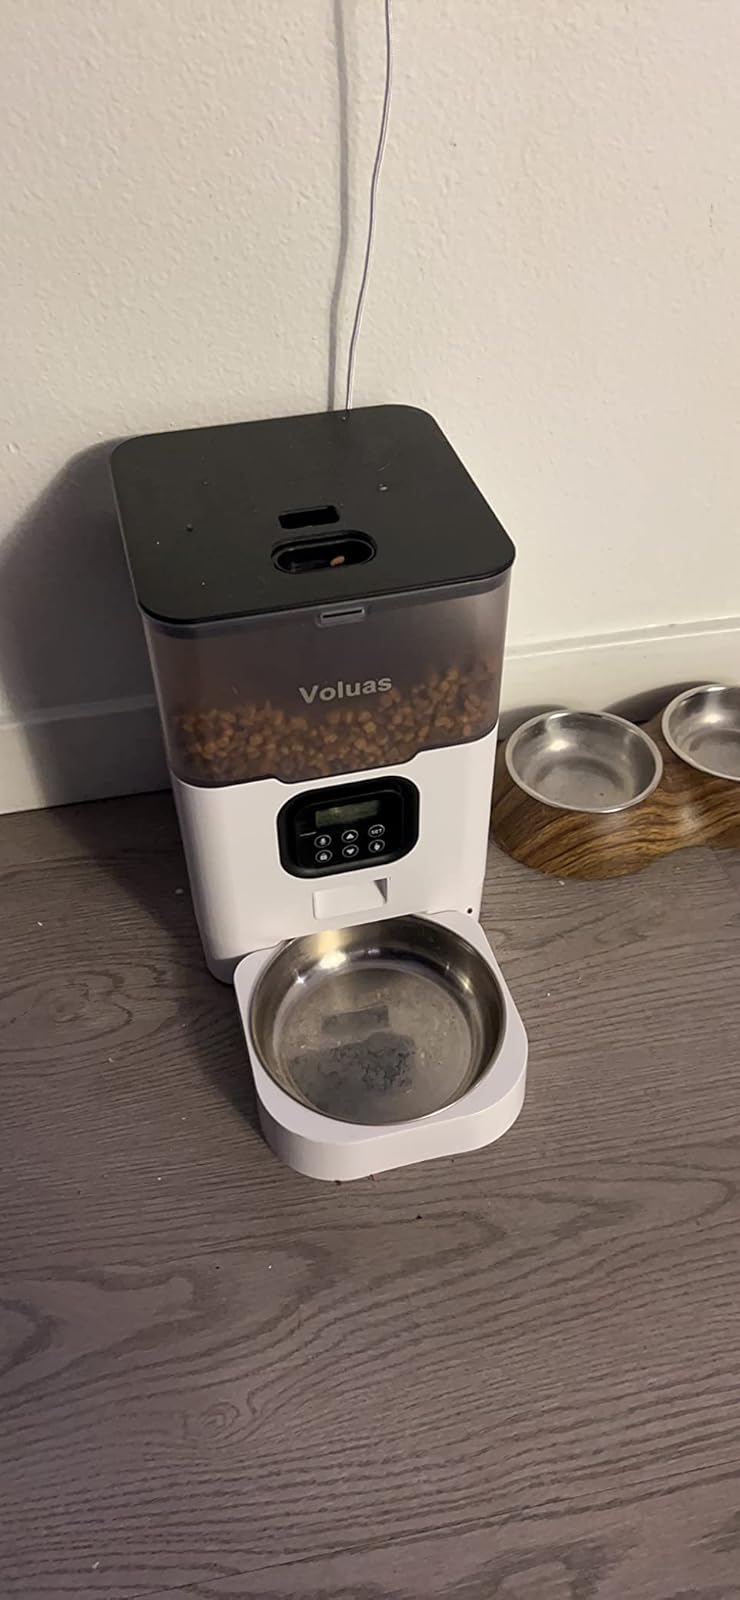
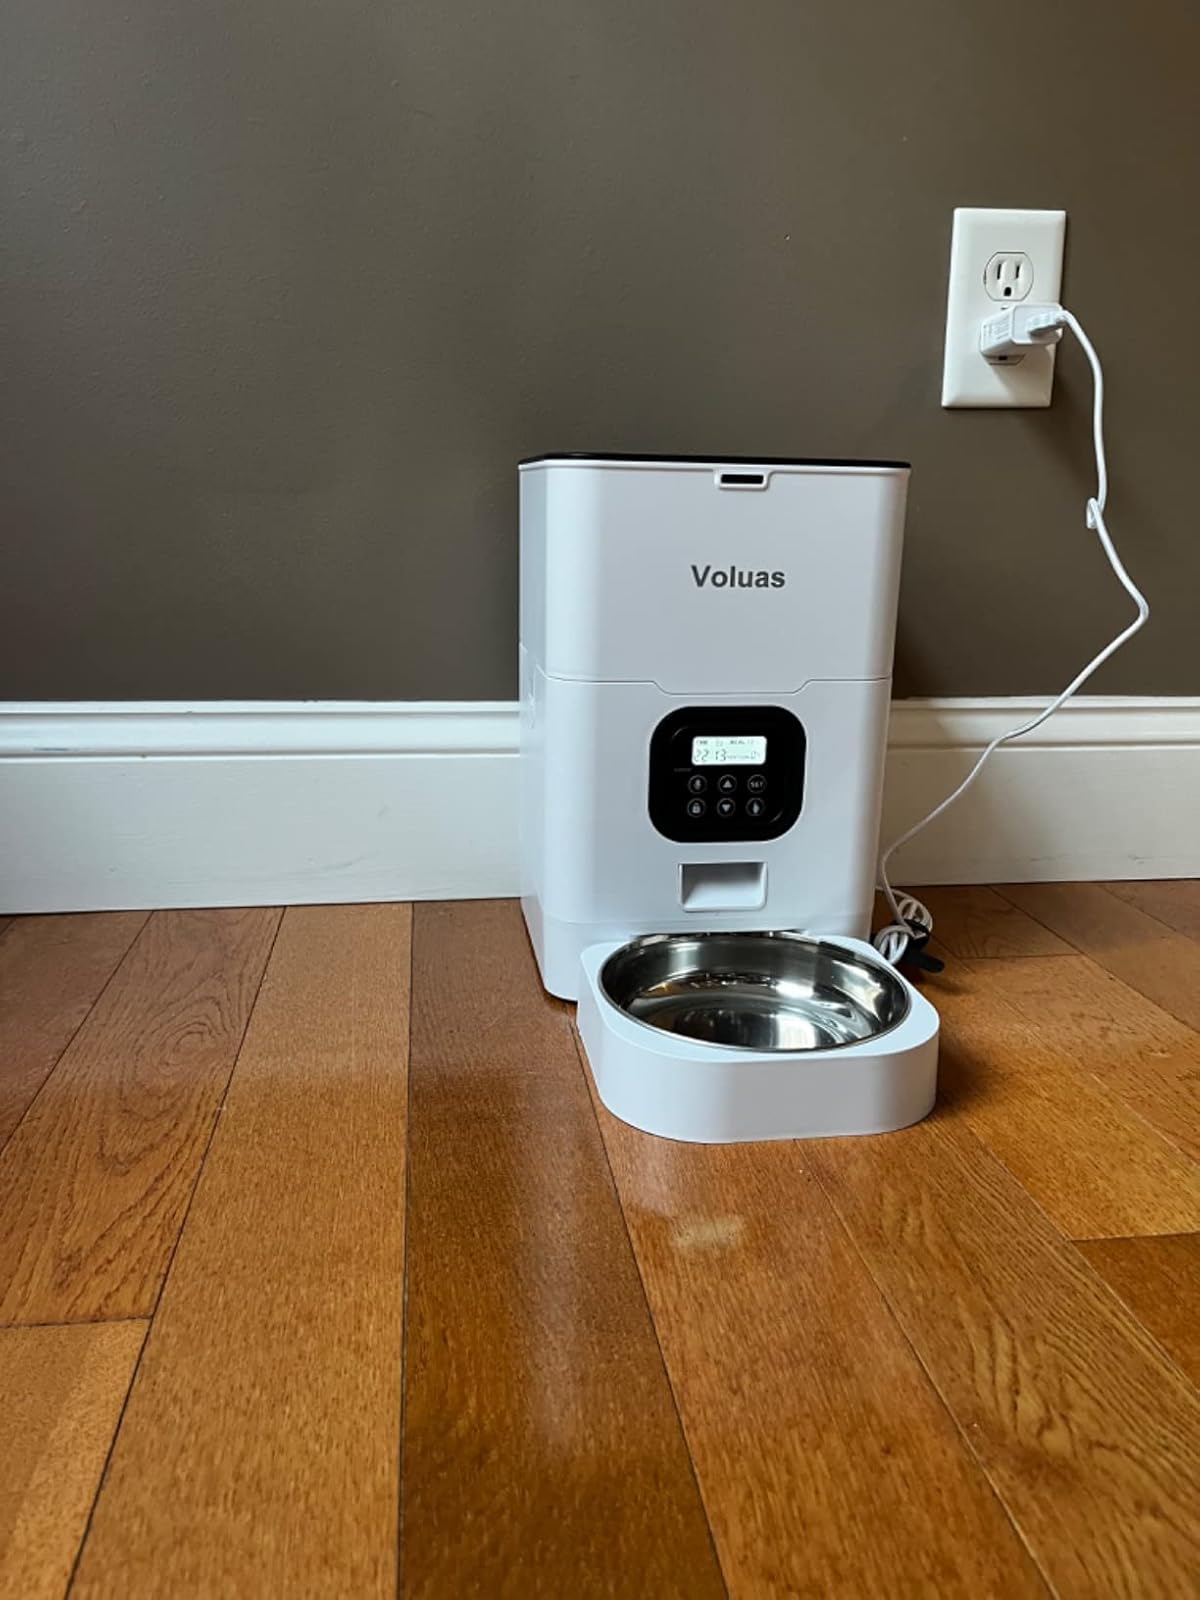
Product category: items_feeder
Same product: no